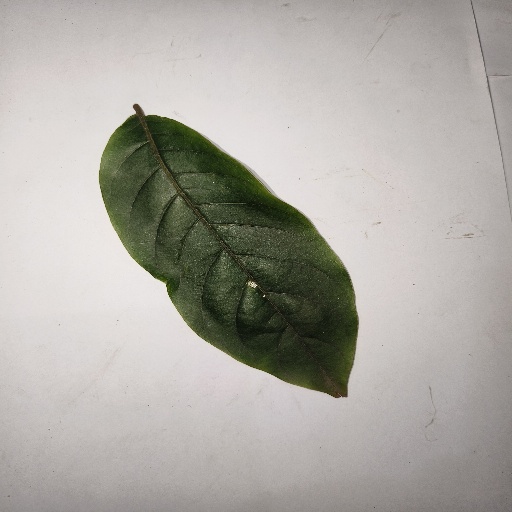
Species: HariTaki
Leaf condition: Healthy Leaf